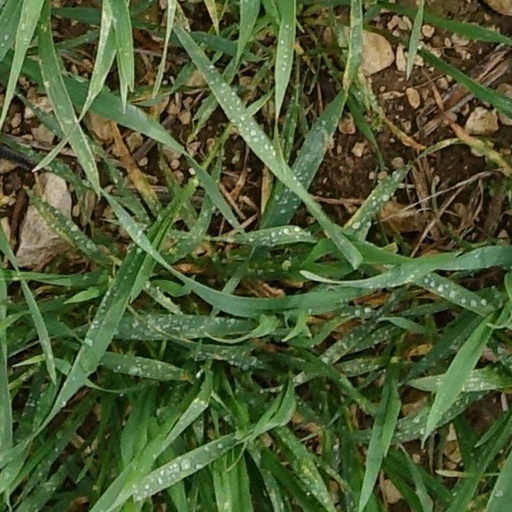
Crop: wheat